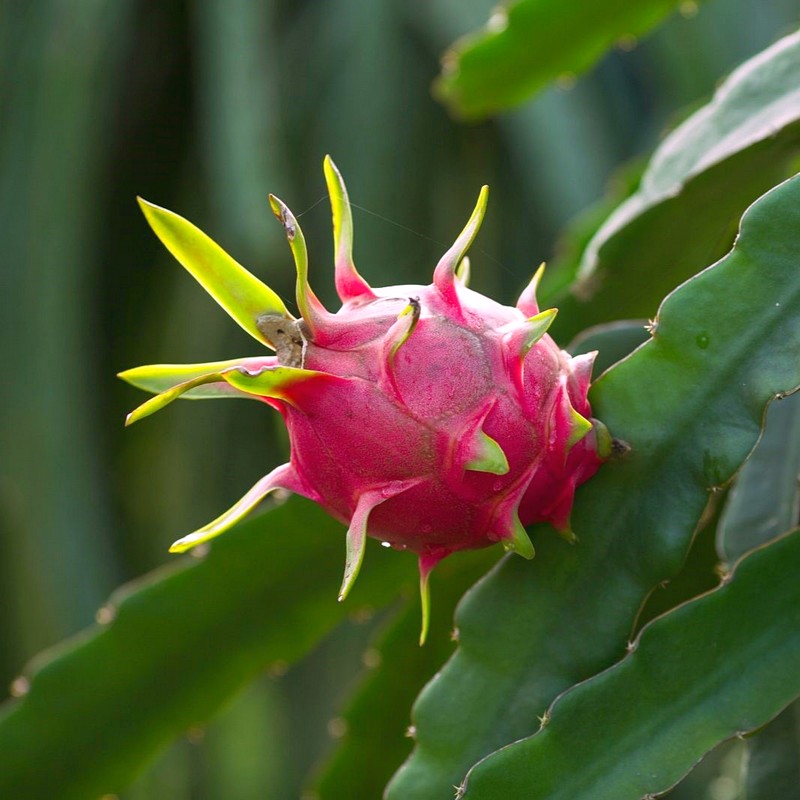
Label: Mature Dragon Fruit